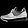
Label: Sneaker